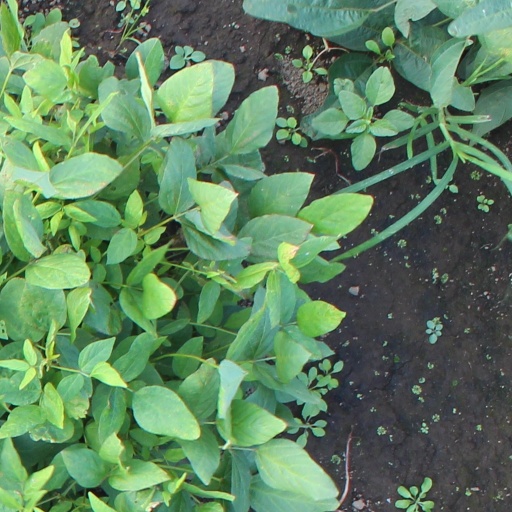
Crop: soybean